Ex Oratorio del Montirone

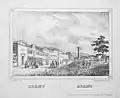
View of the Park and Oratorio del Montirone, Abano Terme (Marco Moro, "Album di dodici vedute di Padova e suoi dintorni", Lyt Kyrchmayr, Editore Felice Rossi, Padova 1855)

It soon became known as a monument of particular interest and was mentioned by Salvatore Mandruzzato in his "Trattato sui Bagni di Abano" of 1789, where he listed it among the buildings located on the Montirone hill "...and a church built by the sovereign munificence in 1779 for the benefit of those Catholic patients who contribute to our baths". Sometimes cited as the "Oratorio della Beata Vergine" or "Oratorio del Sacro Cuore", it is nevertheless listed among the protected heritage with the name "Oratorio di San Giovanni". It was used for the rite until the middle of the last century. It is said that blessed Liduina Meneguzzi used to stop here to pray before going to work in the nearby hotel. Due to the expansion of the thermal area after World War II and the inadequacy of the small oratory for the new large number of visitors and inhabitants, plans were made to build a larger church in the immediate vicinity. In 1956 the rite was transferred to the new "Oratorio del Sacro Cuore" while waiting for the construction of the larger and more modern "Sacro Cuore Church", which was completed and opened for worship in 1958. The Oratorio del Montirone was then deconsecrated. It is now privately owned and used as an exhibition space.